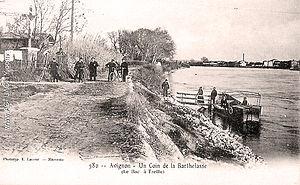
Bac à traille assurant la navette sur le Rhône entre Avignon et l'île de la Barthelasse
En France, on désigne par vallée du Rhône la région située de part et d'autre du Rhône, en aval de Lyon, dans le sud-est de la France. C'est une région agricole française selon le classement de l'Insee. Elle se subdivise en plaine irriguée de la Crau, plaine maraîchère du Comtat Venaissin, coteaux viticoles produisant des vins AOC de renommée mondiale sur les rives droite et gauche du fleuve, polyculture de la Drôme provençale, grandes cultures de la plaine valentinoise, vergers de l’Isère, prairies des vallées de la Galaure et de l’Herbasse.